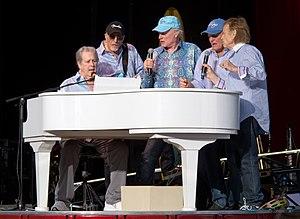
The Beach Boys est un groupe de musique pop-rock américain formé en 1961 à Hawthorne en Californie et ayant connu une très grande popularité dans les années 1960 et 1970. Il s'agit de l'un des rares groupes américains à avoir pu rivaliser musicalement avec les groupes britanniques de la même époque, tels que The Beatles, The Rolling Stones ou Pink Floyd. Affilié à l'origine à la surf music, le groupe s'est surtout distingué par ses chansons aux harmonies vocales complexes et très mélodiques.